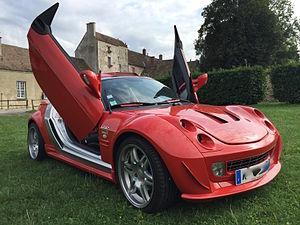
Smart roadster de 2006 avec préparation carrosserie et lambo doors